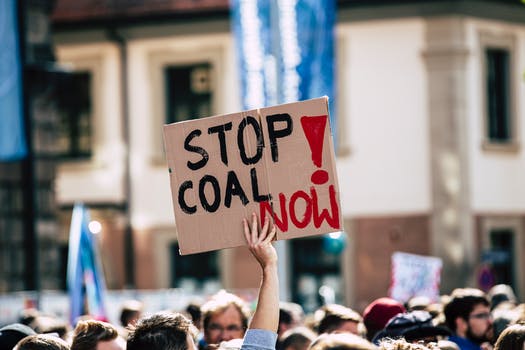
Label: No Watermark